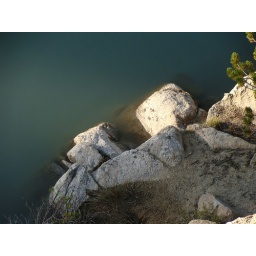
rocks in milky water